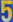
Number: 5